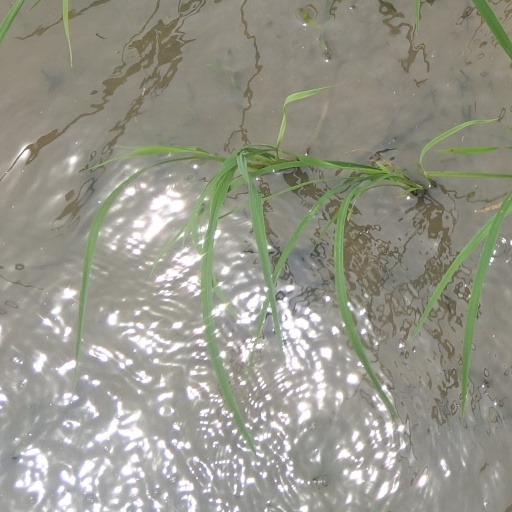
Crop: rice